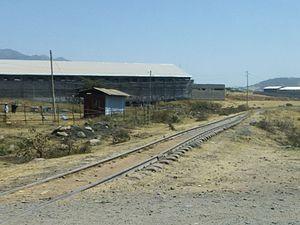
Ancienne ligne de chemin de fer Djibouti-Addis Abeba (entre Adama et Addis)